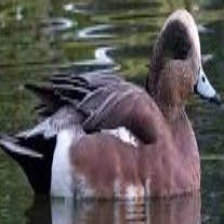
Species: AMERICAN WIGEON
Scientific name: MARECA AMERICANA
ImageNet parent category: drake